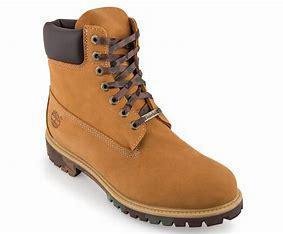
Brand: Timberland
Model: 6 Inch Nubuck